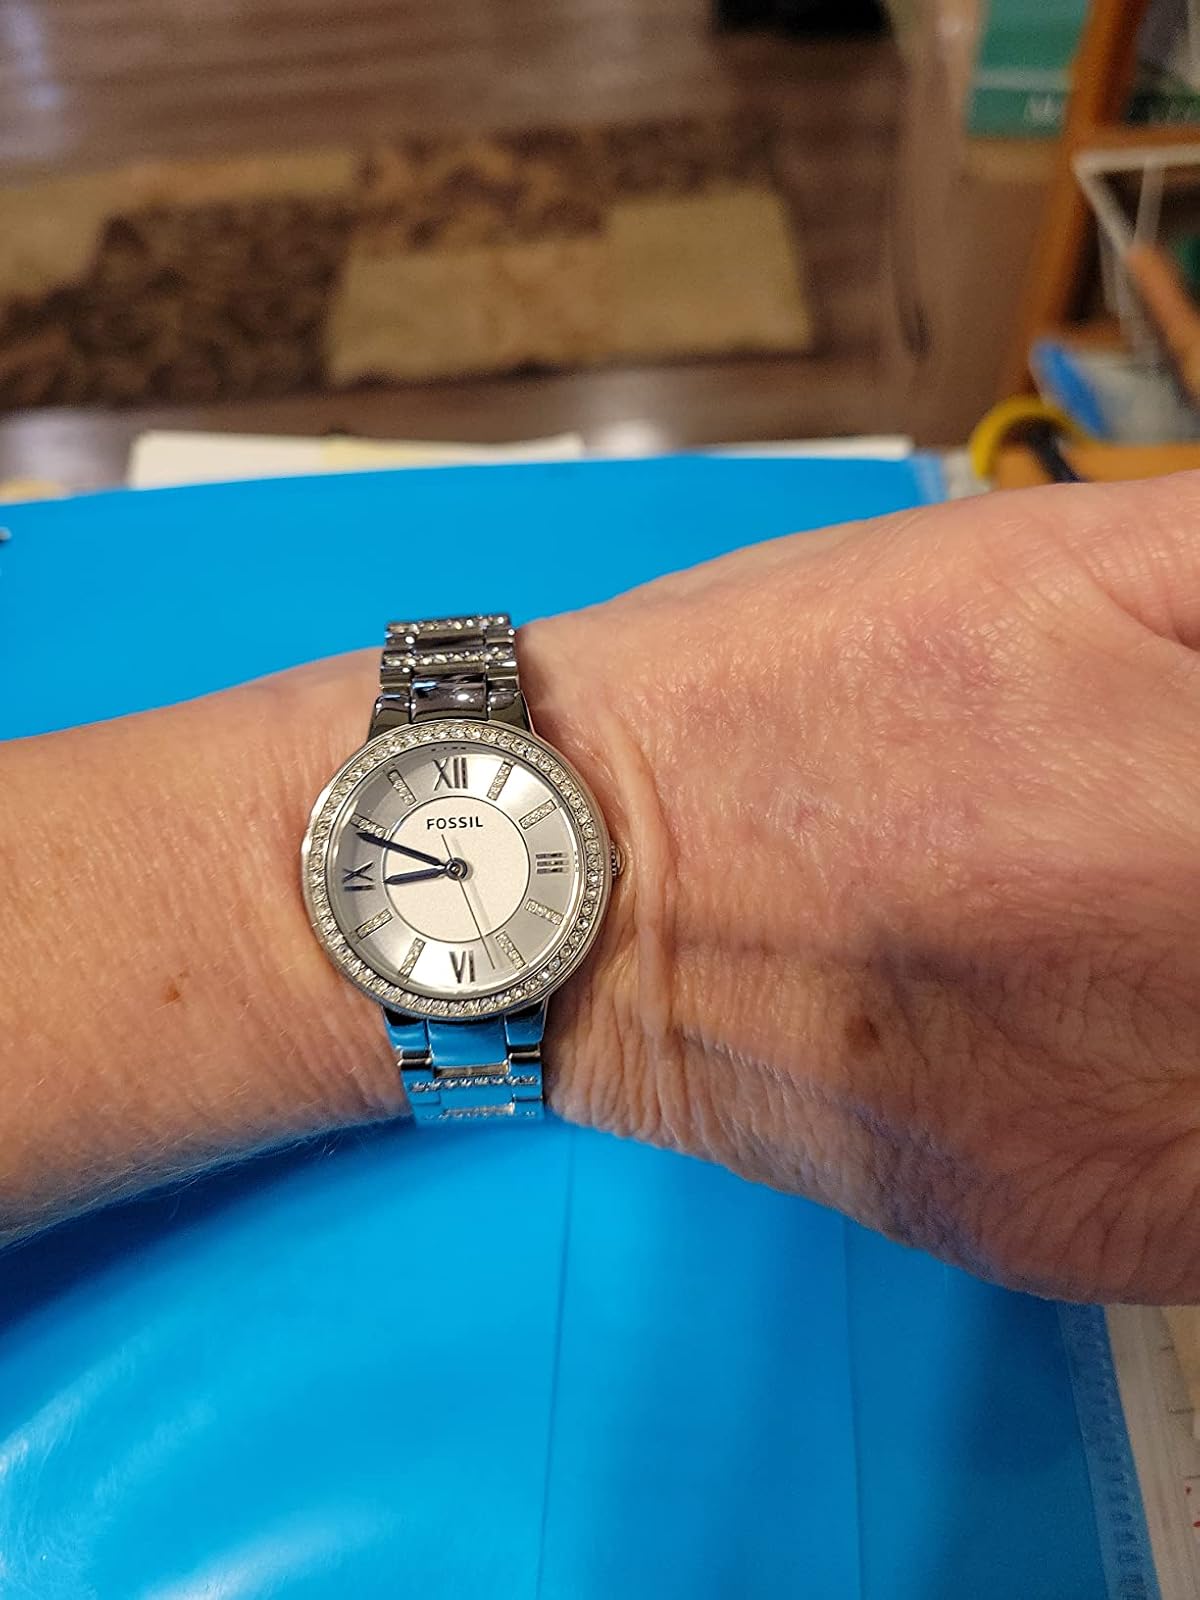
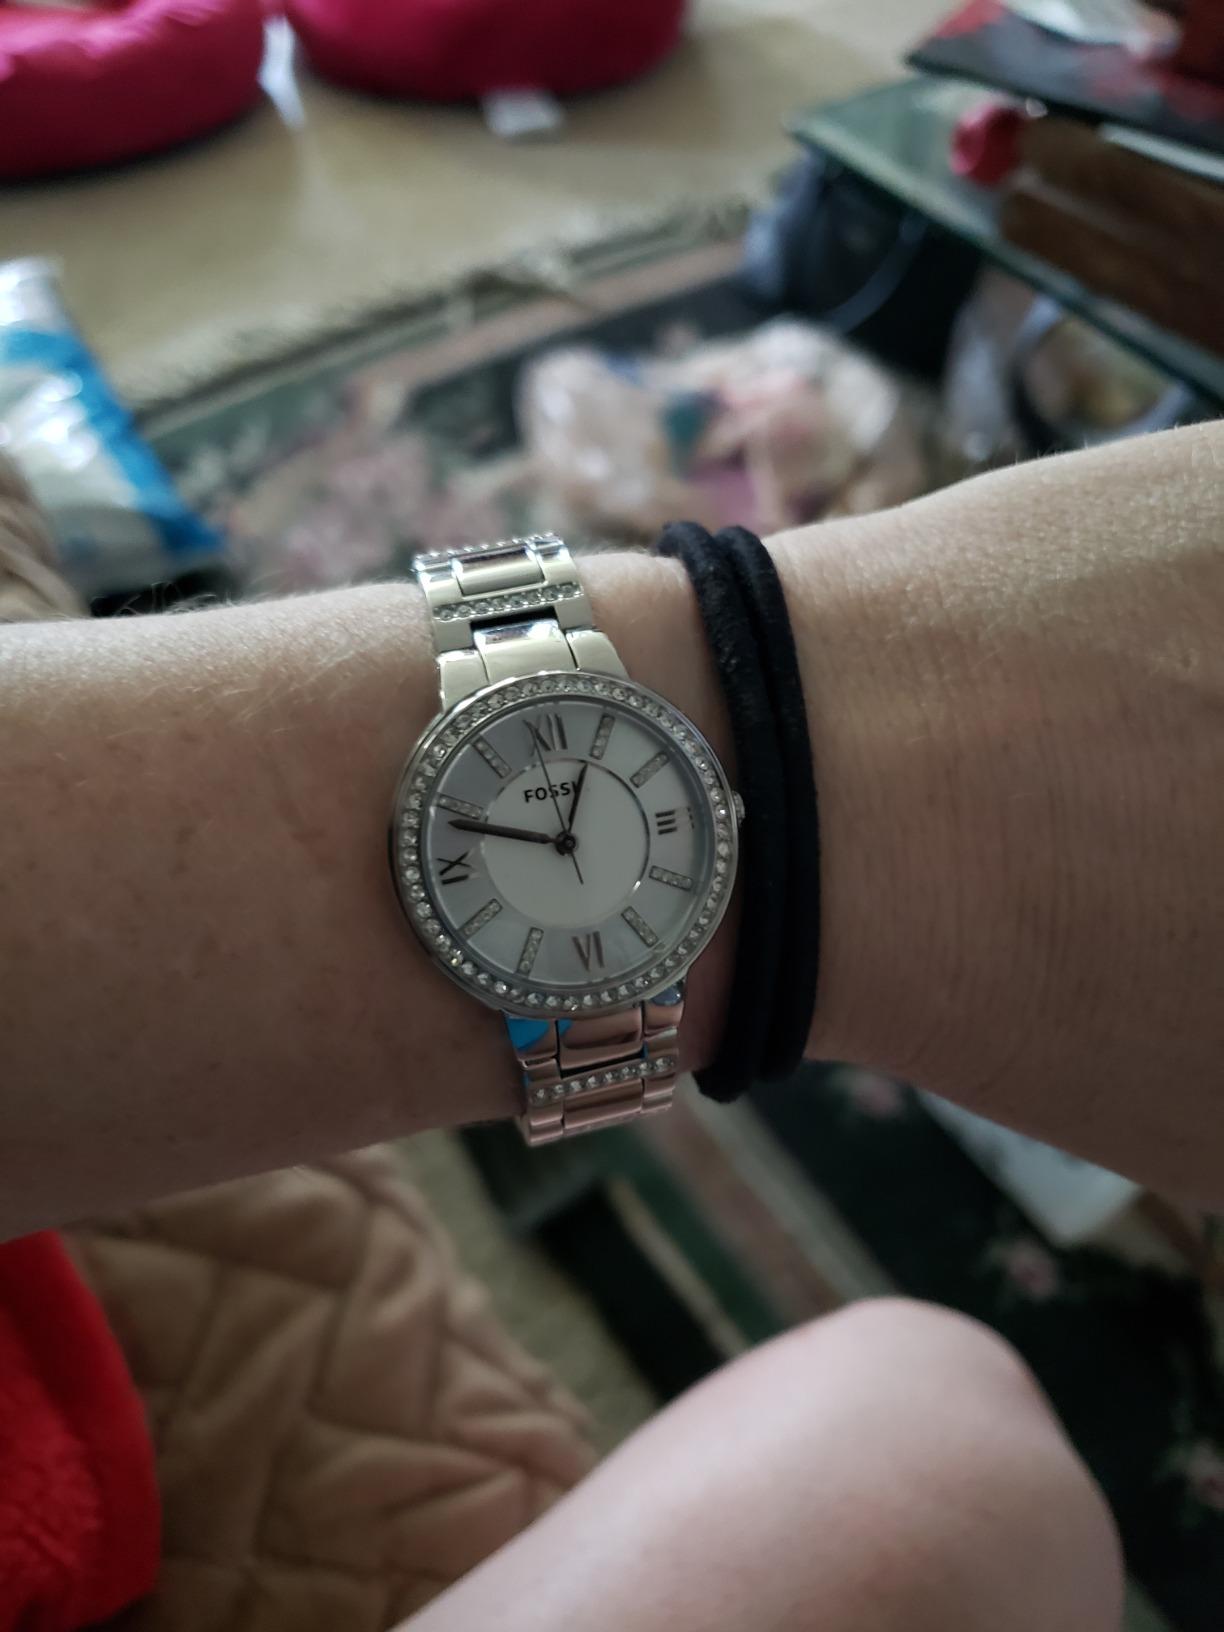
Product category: accessories_watch
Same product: yes